Tasha Inniss

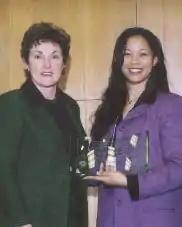
Jane Garvey (left) presents Tasha Inniss with an FAA Student-of-the-Year award in 2002

Tasha Rose Inniss is an American mathematician and the director of education and industry outreach for the Institute for Operations Research and the Management Sciences (INFORMS).